Wedding Campaign

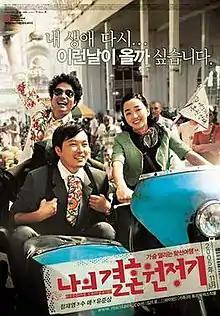
Poster for "Wedding Campaign"

Wedding Campaign is 2005 South Korean film about two aging bachelor farmers from Gyeongsang Province. Unable to find wives in Korea willing to move to the countryside, they go on a 10-day "campaign" in Uzbekistan, where local matchmakers attempt to pair them up with local ethnic Korean women. It was the closing film of the 2005 Pusan International Film Festival.